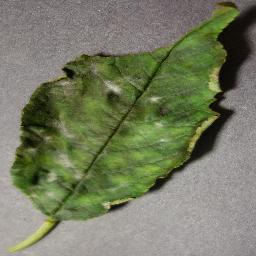
Label: Cherry___Powdery_mildew